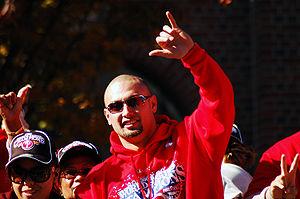
Shane Patrick Victorino est un joueur de baseball évoluant à la position de voltigeur des Cubs de Chicago des Ligues majeures de baseball.